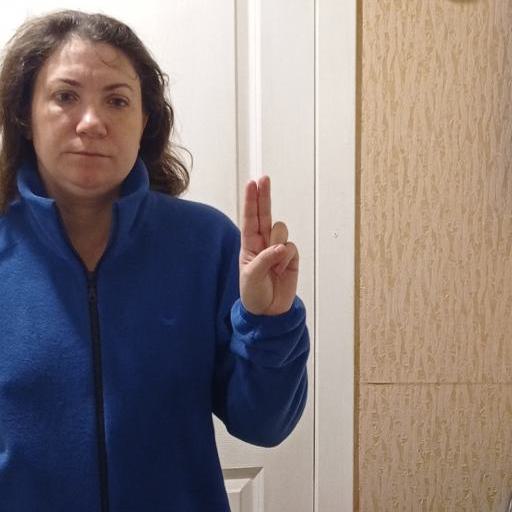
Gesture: two_up